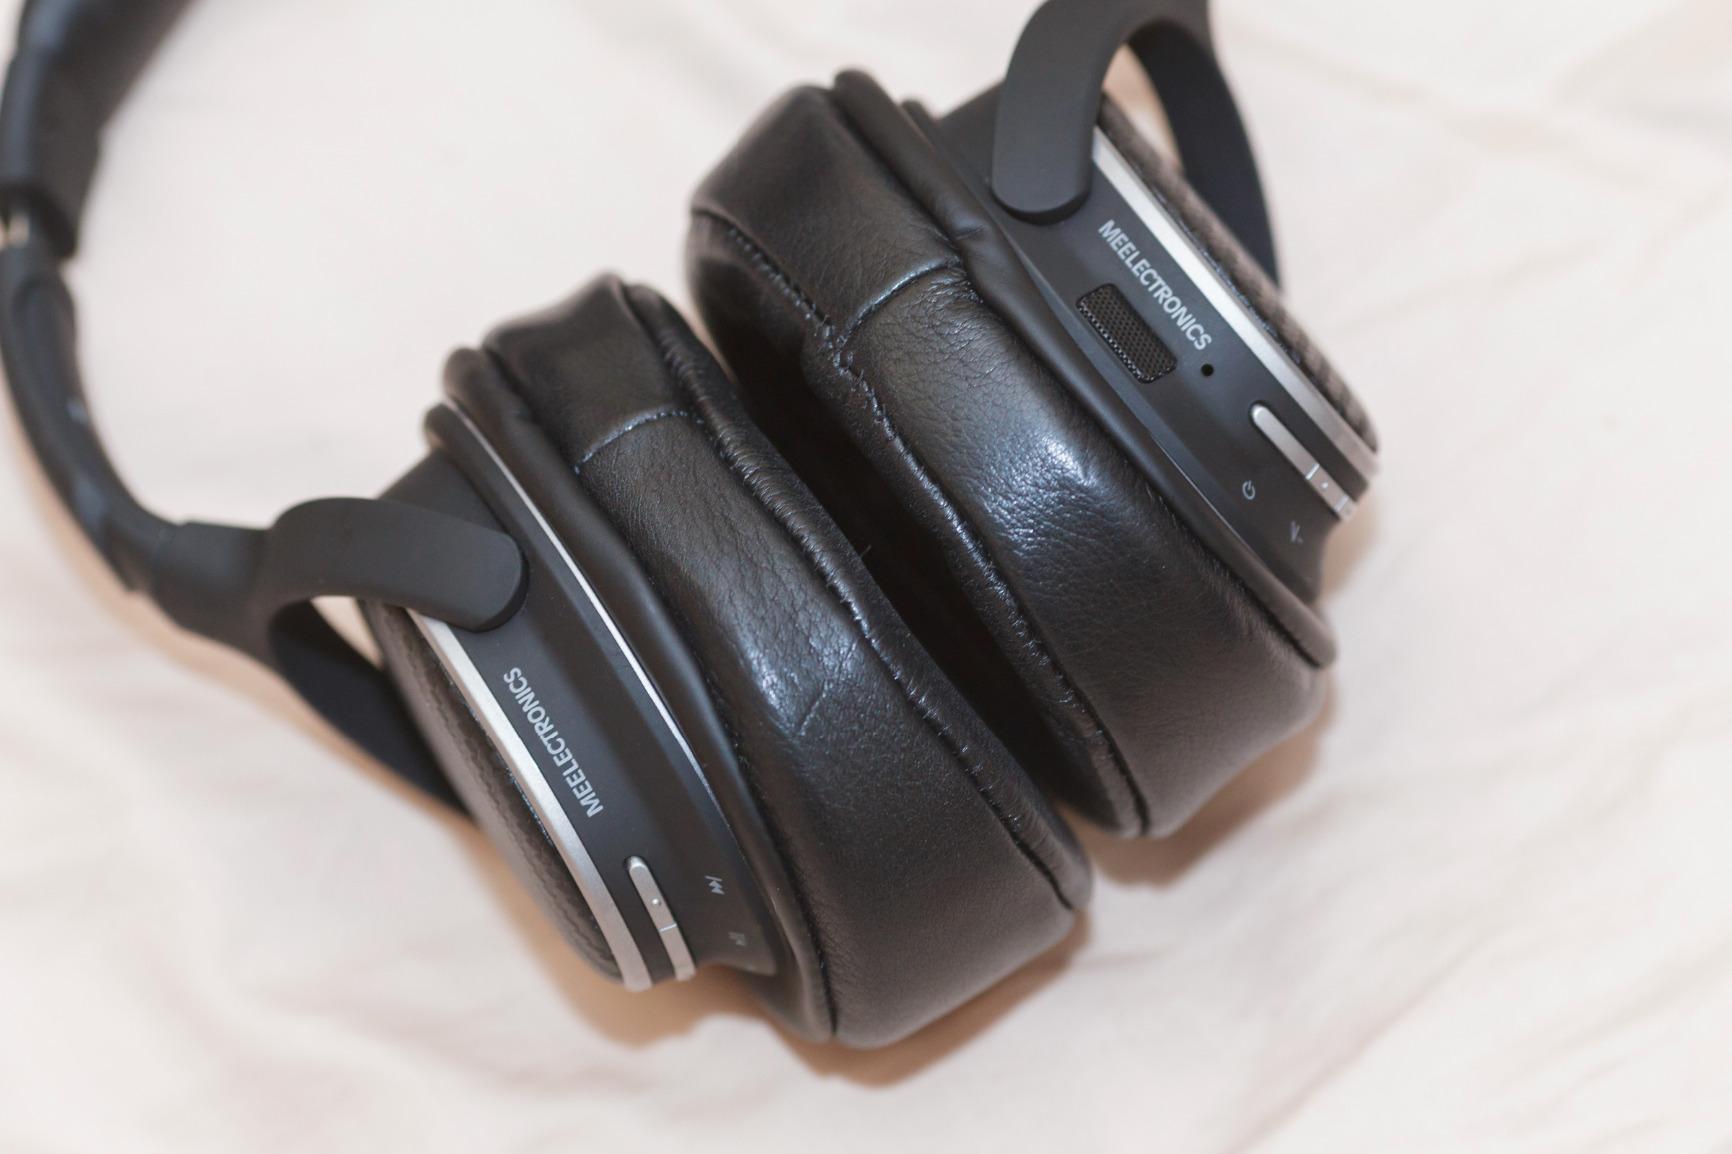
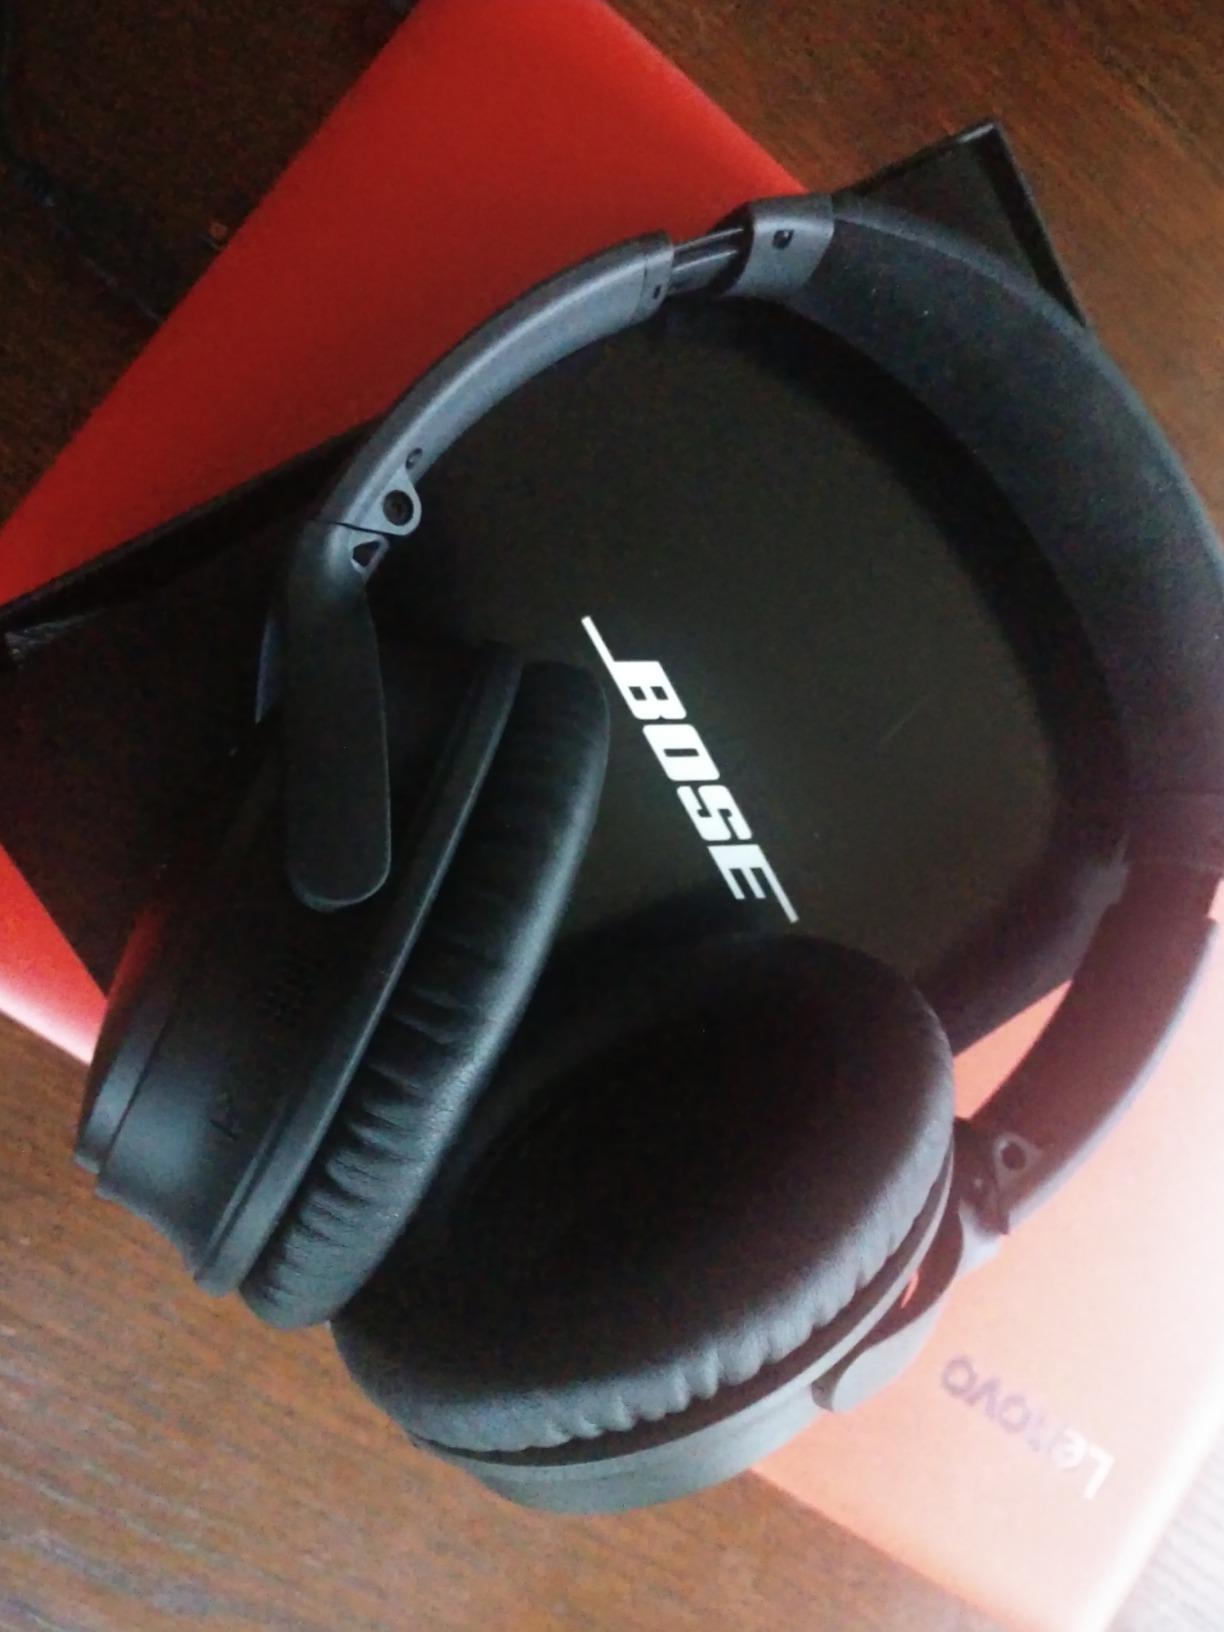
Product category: headphones
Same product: no